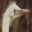
Label: bird